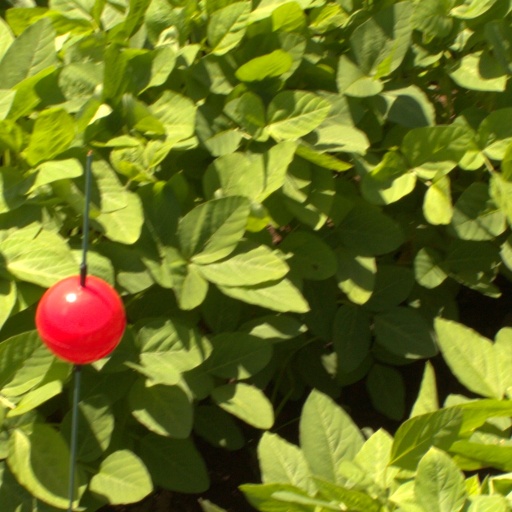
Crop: soybean